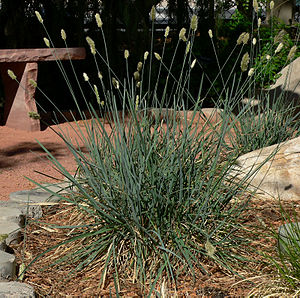
Kalkblåaks / Galleri
Vækstform.
Kalkblåaks, også skrevet Kalk-Blåaks, er en flerårig, urteagtig plante med en tueformet vækst, blågrønne blade og sortblå aks, Den dyrkes af og til i stenbede.